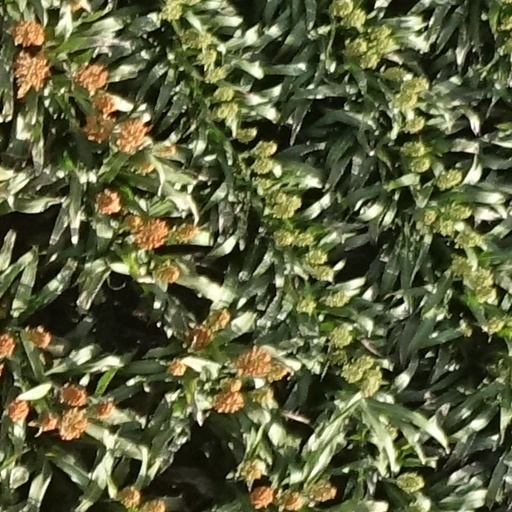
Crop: sorghum